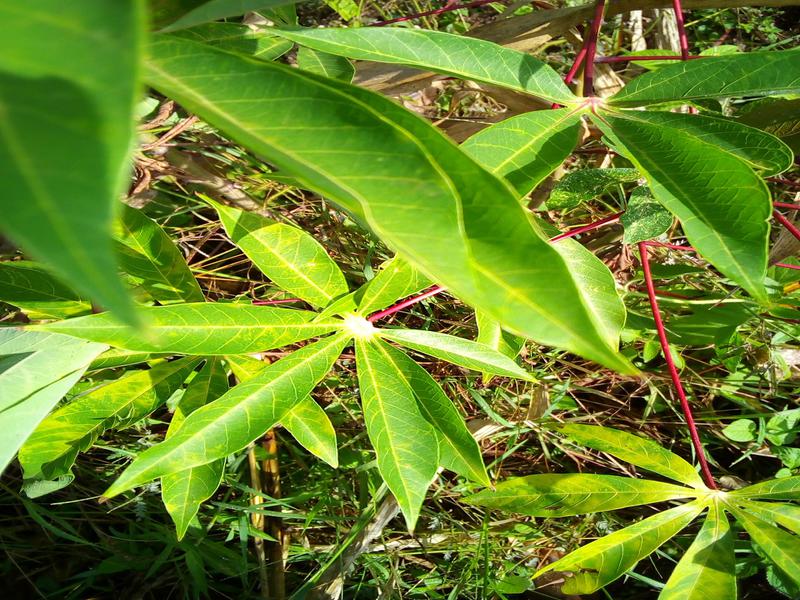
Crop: cassava
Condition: brown_streak_disease